Charles Evenden

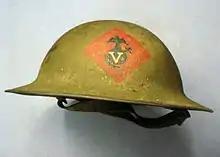
1917 Brodie pattern helmet

According to the "Dictionary of South African Biography", one night in 1927 after he and the editor of "The Natal Mercury", RJ Kingston Russell, had seen a war film, Evenden was persuaded to draw a cartoon on 'remembrance'. According to the Dictionary, "The cartoon showed a tin helmet surmounted by a burning candle. Around the flames of the candle were six words – "True Comradeship" – "Mutual Help" – "Sound Memory"".